Vorkutlag

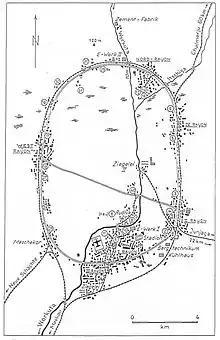

Aleksei, who was Vorkutlag's most well-known prisoner at the time was a well known screenwriter, writing the films "Lenin in October" and "Lenin in 1918." Aleksei was sent to Vorkutlag not because he was a political dissident or criminal, but because of his love affair with dictator Joseph Stalin's daughter Svetlana, which concluded in 1943 when Kapler was sentenced to five years on fabricated charges of anti-Soviet agitation.